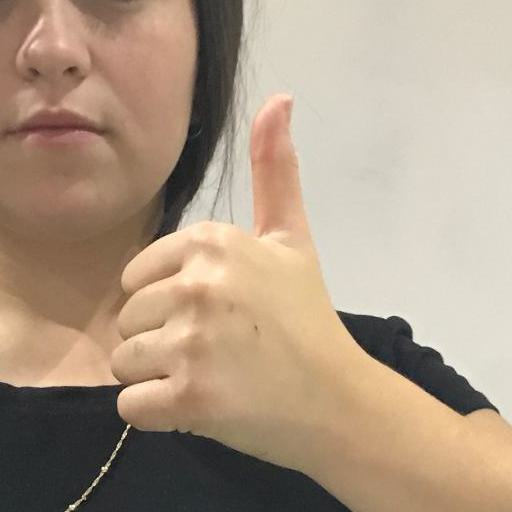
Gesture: like